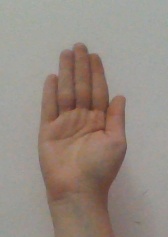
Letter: seen